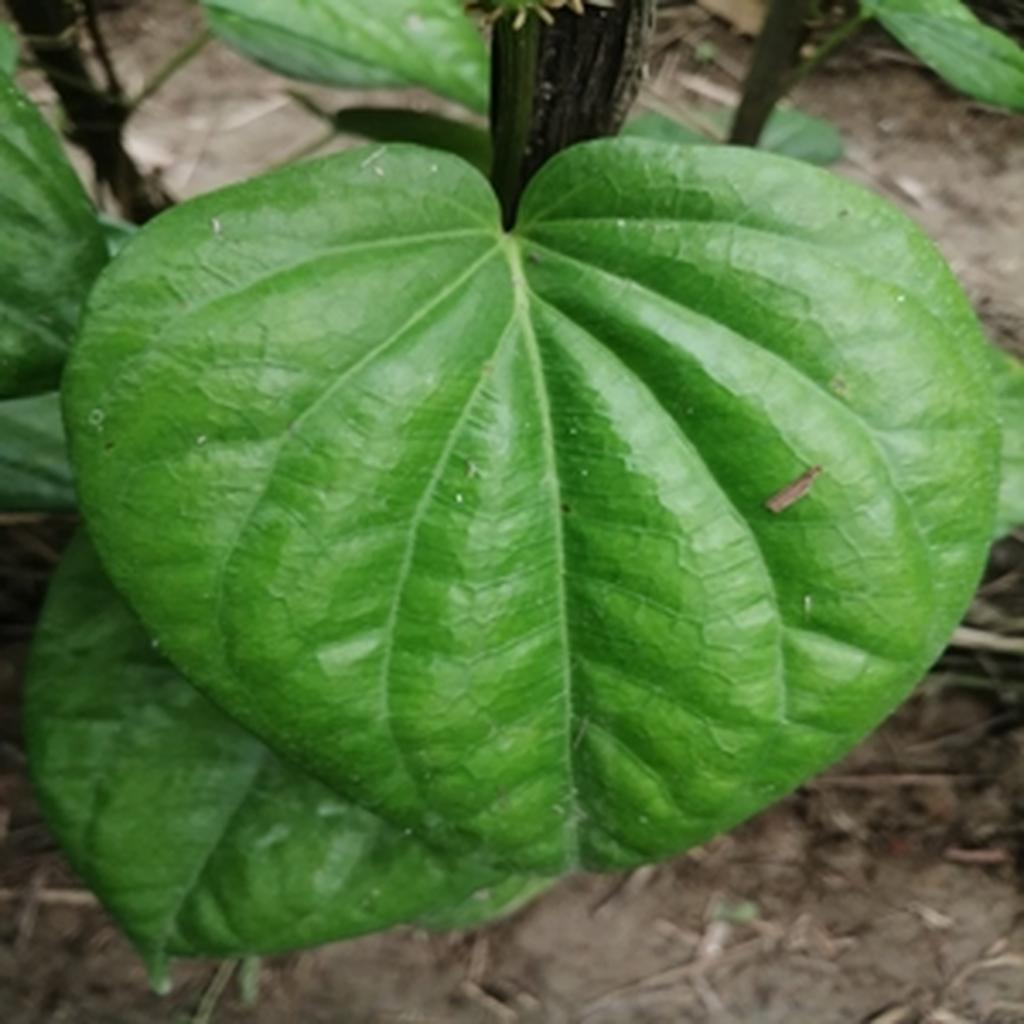
Label: Healthy_Leaf